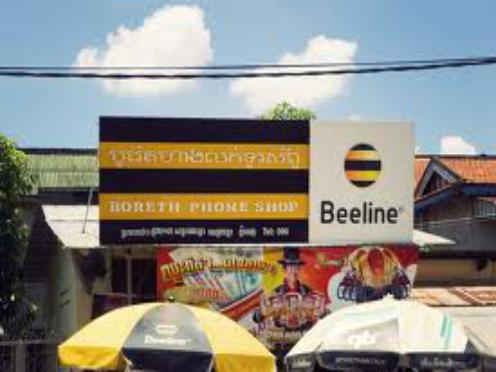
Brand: Beeline
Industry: Others